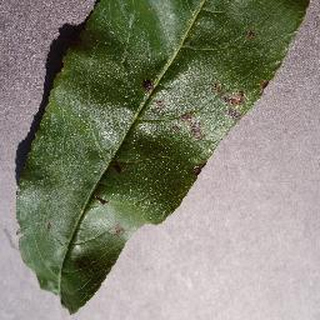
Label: peach_bacterial_spot